Cockfighting

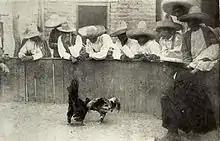
A cockfight in Mexico, ca. 1913

Cockfighting was already flourishing in pre-colonial Philippines, as recorded by Antonio Pigafetta, the Italian diarist aboard Ferdinand Magellan's 1521 expedition.